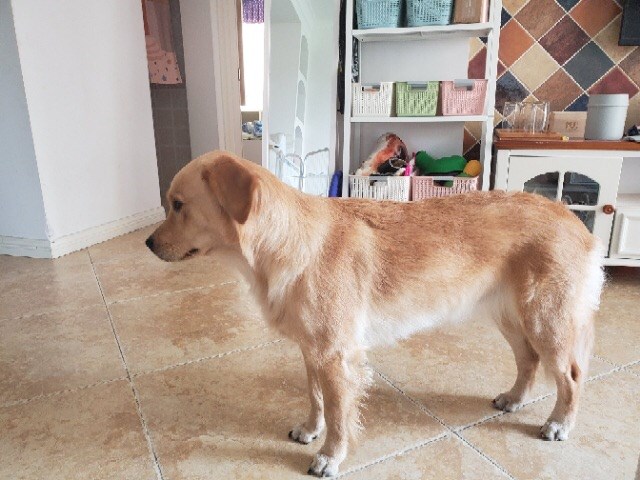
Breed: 5355-n000126-golden_retriever